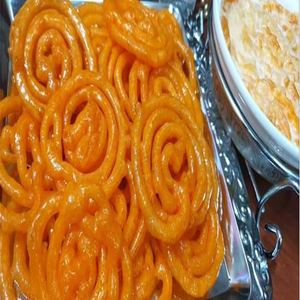
Dish: jalebi